Thomas Newcomen

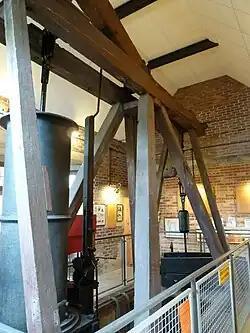
The Newcomen Memorial Engine in Dartmouth, Devon

There are examples of Newcomen engines in the Science Museum, London, England and the Ford Museum, Dearborn, Michigan US, amongst other places.